Kim Duk-soo

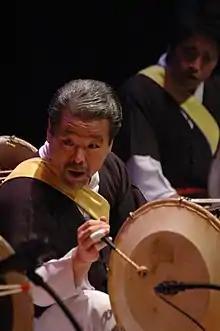
Kim in 2007

Kim Duk-soo (born September 23, 1952) is a South Korean traditional musician and the founding professor of the School of Korean Traditional Arts at the Korea National University of Arts. He is best known for creating the "samul nori" genre of Korean music.